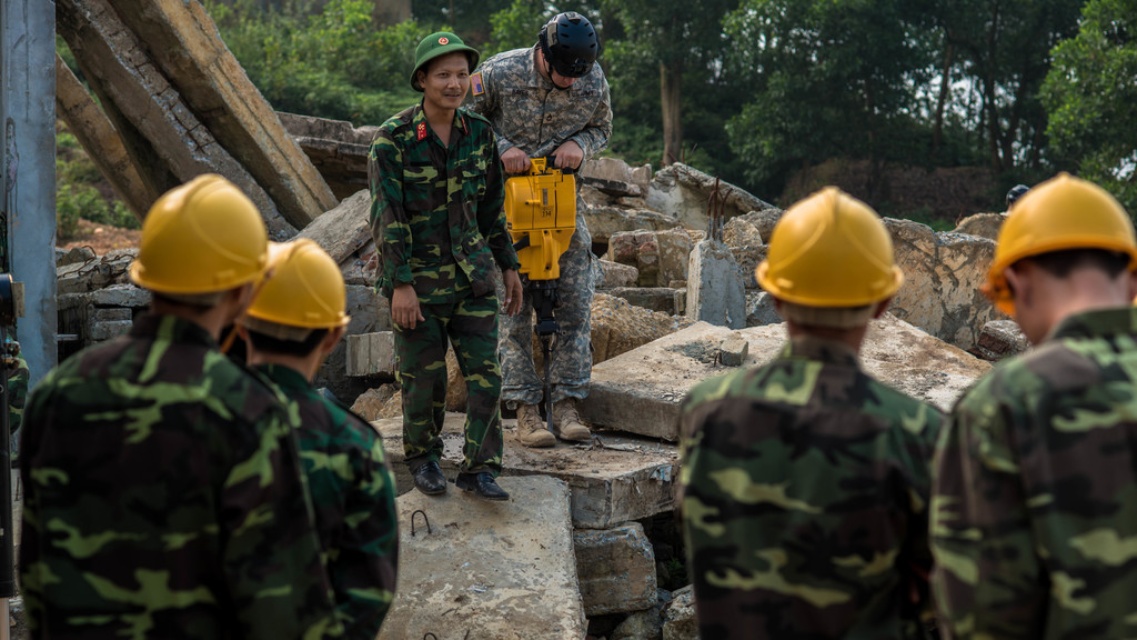
Question: Considering the relative positions of matte yellow hard hat at left and yellow matte helmet at center in the image provided, where is matte yellow hard hat at left located with respect to yellow matte helmet at center? (A) below (B) above
Answer: A